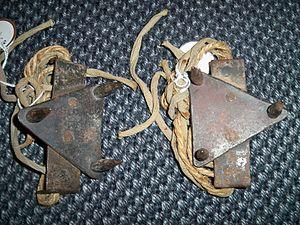
Ninja est un terme japonais moderne, servant à désigner une certaine catégorie d'espions ou mercenaires, actifs jusqu'à la période d'Edo, traditionnellement appelés shinobi.